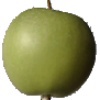
Label: Apple Granny Smith 1